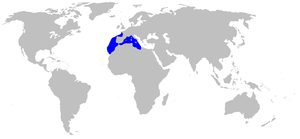
Le laimargue de Méditerranée est une espèce de requins vivant en Méditerranée, principalement en Méditerranée occidentale, ainsi qu'en Atlantique le long des côtes de l'Espagne et du Maroc, et jusqu'à Madère. Somniosus rostratus a été découvert par Risso en 1826.